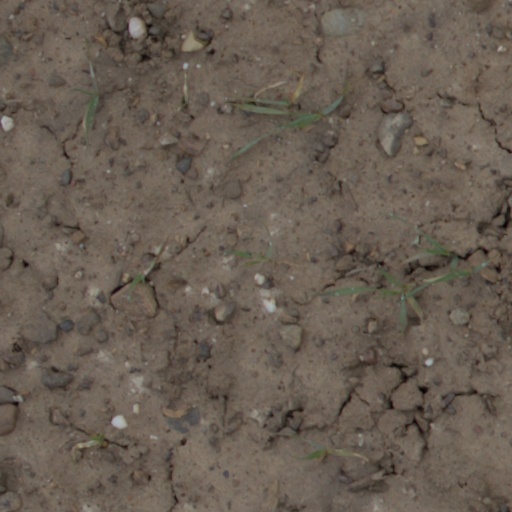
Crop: wheat